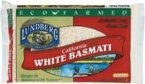
Item Name: Lundberg Family Farms California White Basmati Rice - Single Bulk Item - 25LB
Value: 400.0
Unit: Ounce

Price: 103.99